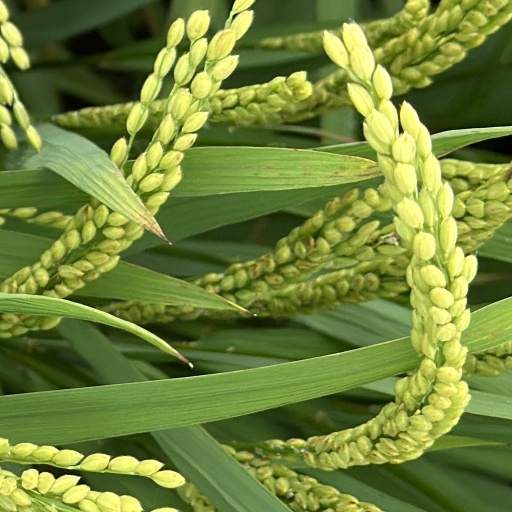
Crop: rice